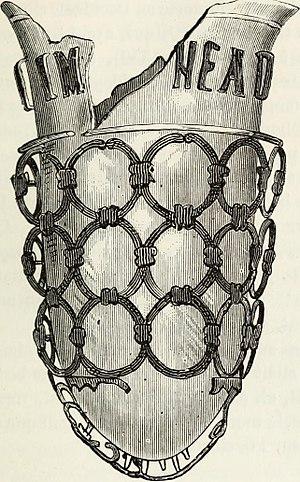
Un vase diatrète, ou verre en cage, ou encore vase réticulé est un type de vase en verre ouvragé de la fin de l'époque romaine, autour du IVe siècle, considéré comme l'aboutissement des réalisations romaines dans la technique du verre. Un vase diatrète se compose d'une coupe intérieure en verre et d'une cage extérieure décorative qui se détache du corps du récipient, auquel elle est rattachée par de courtes tiges ou entretoises, le tout également en verre. Une cinquantaine de ces vases sont parvenus jusqu'à nous, parfois en bon état, ou plus souvent, sous forme de fragments ; seuls quelques exemplaires sont presque complets. La plupart ont une cage à motifs géométriques circulaires, souvent avec une inscription ou une sentence en lettres au-dessus de la zone réticulée. Certains sont pourvus d'une bride ou d'une zone de moulure en saillie supportant le lettrage, au-dessus des motifs inférieurs.